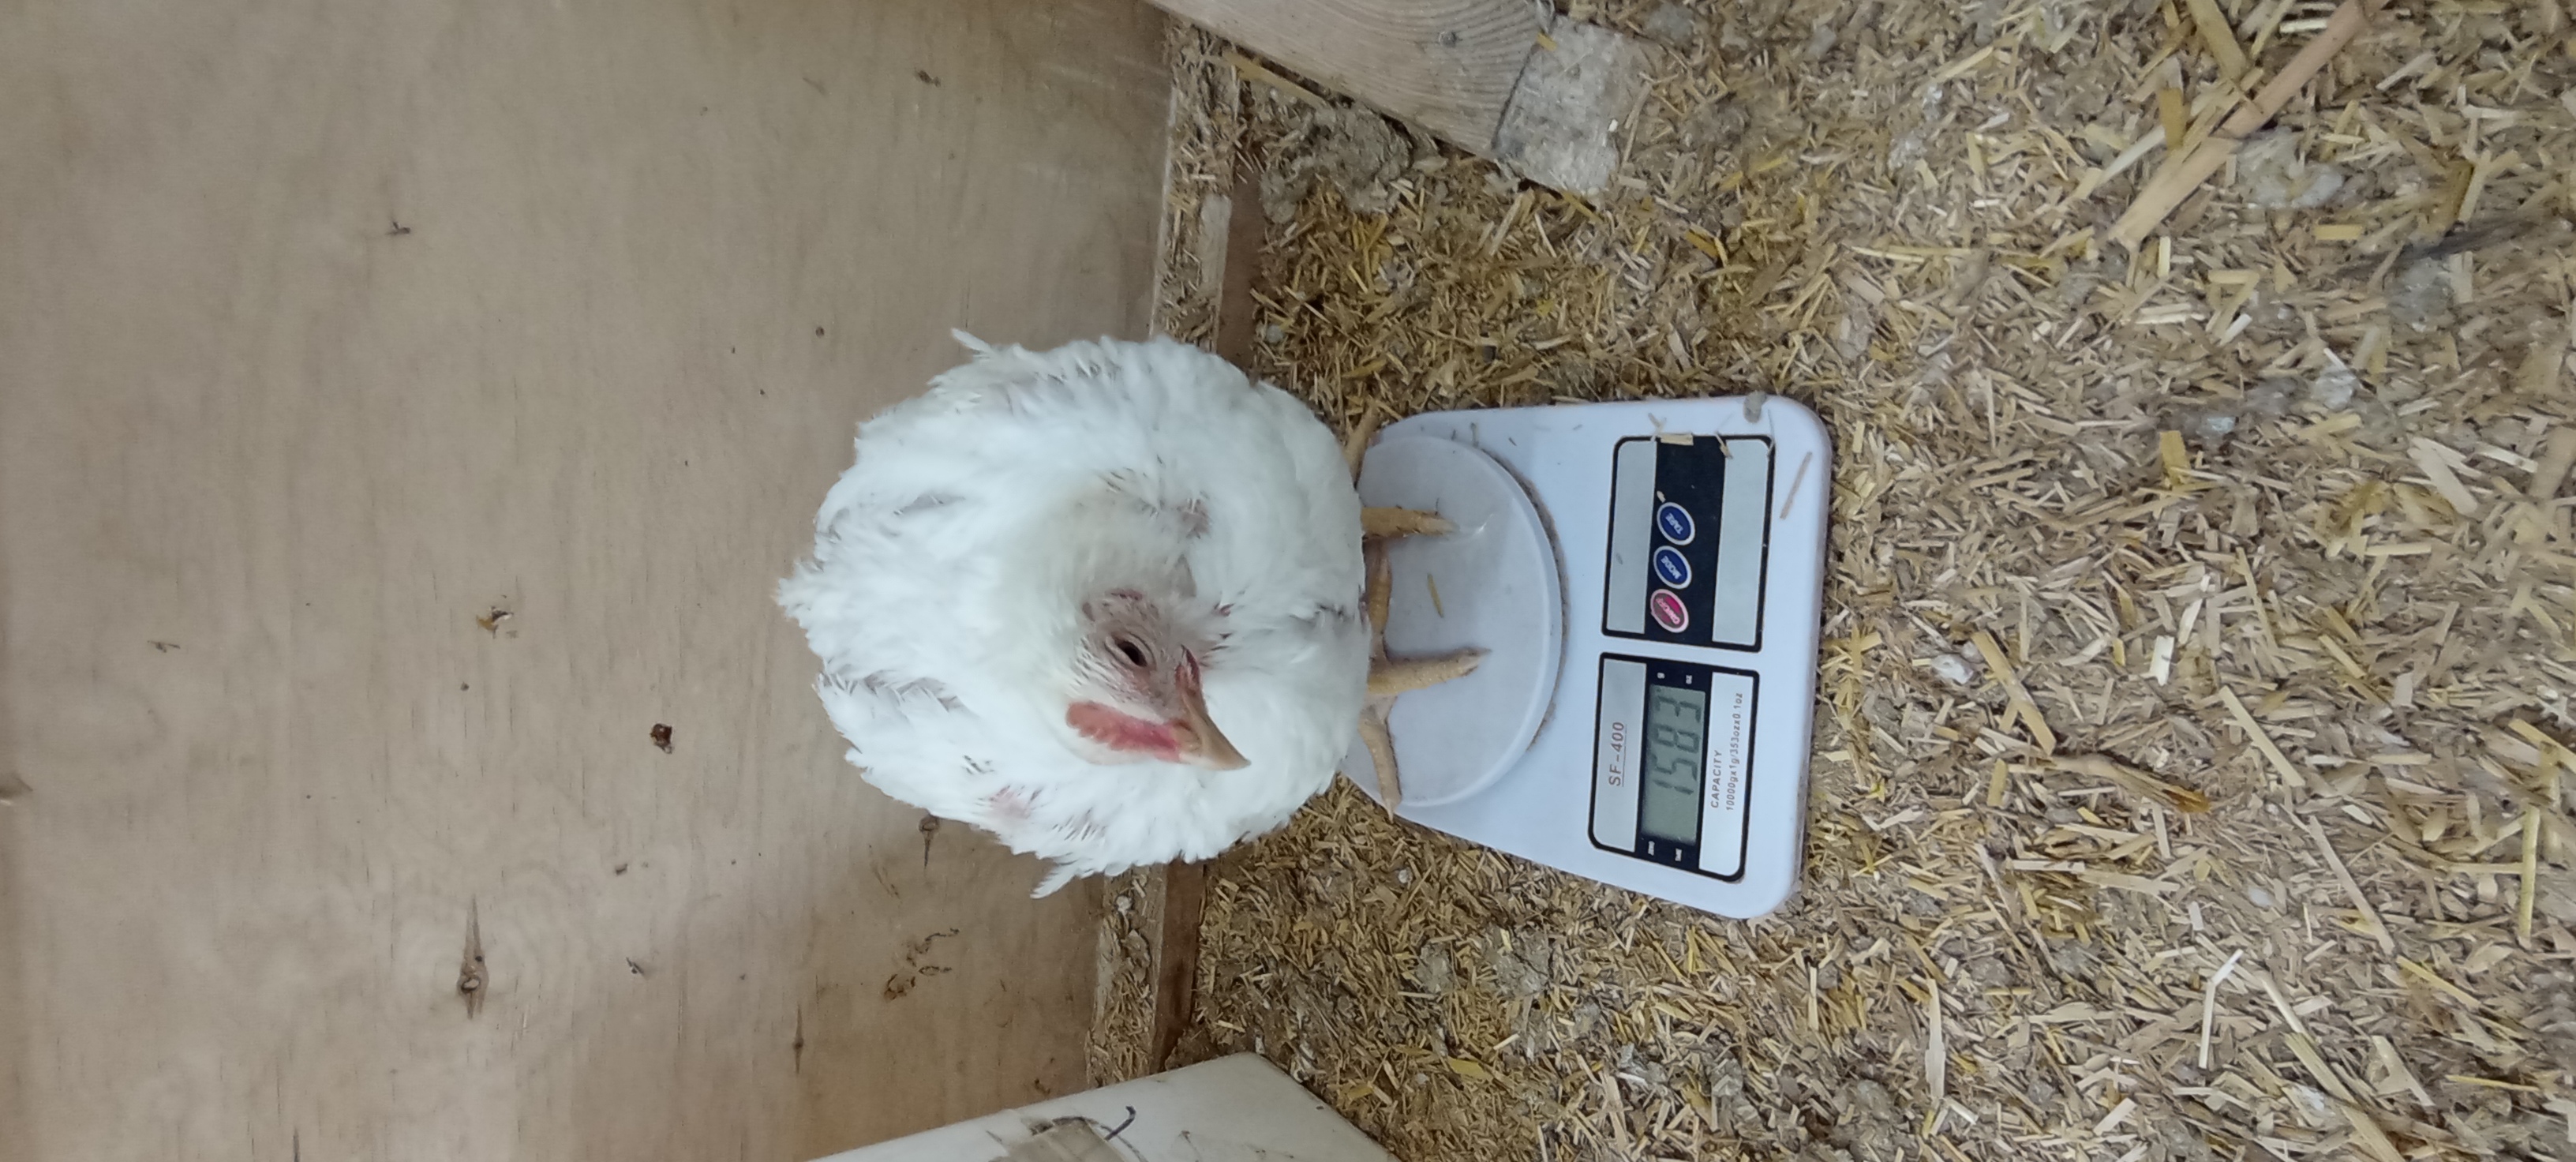
Weight: 1583 g